Conrad of Krosigk

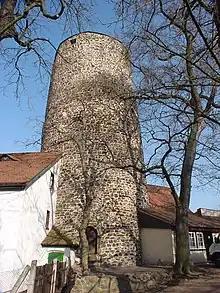
Tower from the castle of Krosigk.

Conrad was a nobleman, the son of Dedo II of Krosigk and Adelheid of Hertbeke. Their two families had been intermarrying since the mid-11th century. Conrad had two brothers, Gunzelin and Frederick, and a sister, Bertradis, who became abbess of Quedlinburg. His paternal uncle, Dietrich, was the bishop of Halberstadt between 1180 and 1193. A maternal relative, Gardolf of Hertbeke, was his immediate predecessor as bishop from 1193 to 1201. Gardolf was a relative of Conrad of Querfurt, bishop of Hildesheim, and so too perhaps was Conrad of Krosigk.